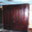
Label: wardrobe